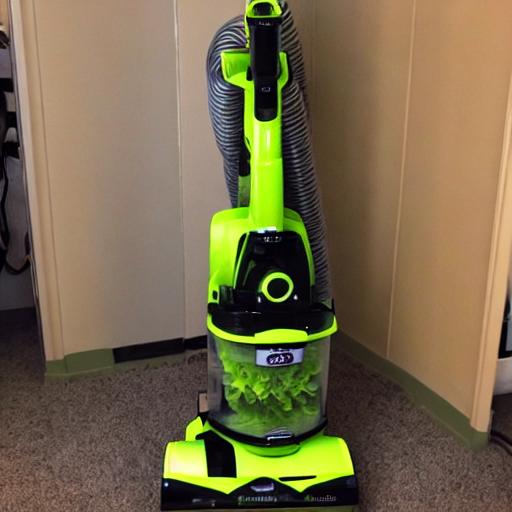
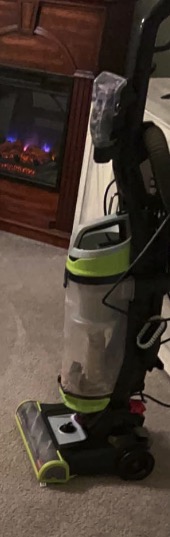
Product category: items_vacuum
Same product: no